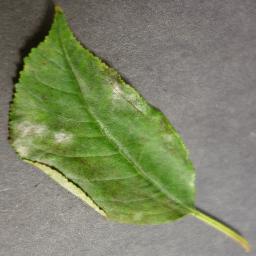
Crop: cherry
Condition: (including_sour)_powdery_mildew